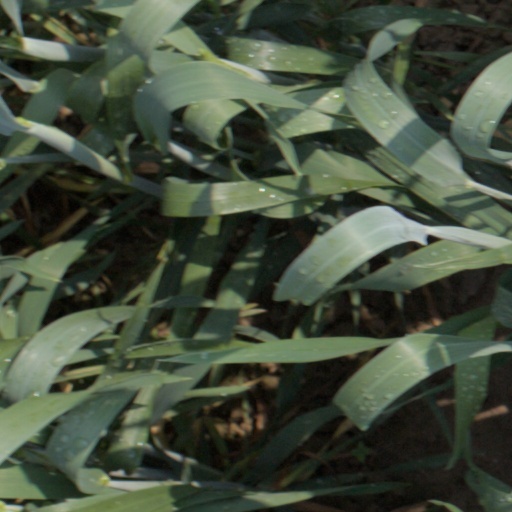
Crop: wheat